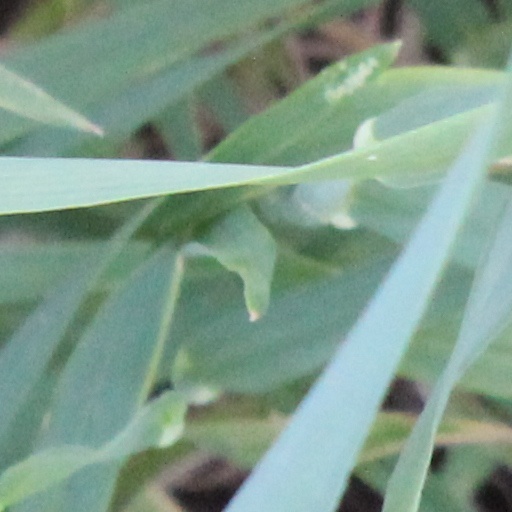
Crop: wheat